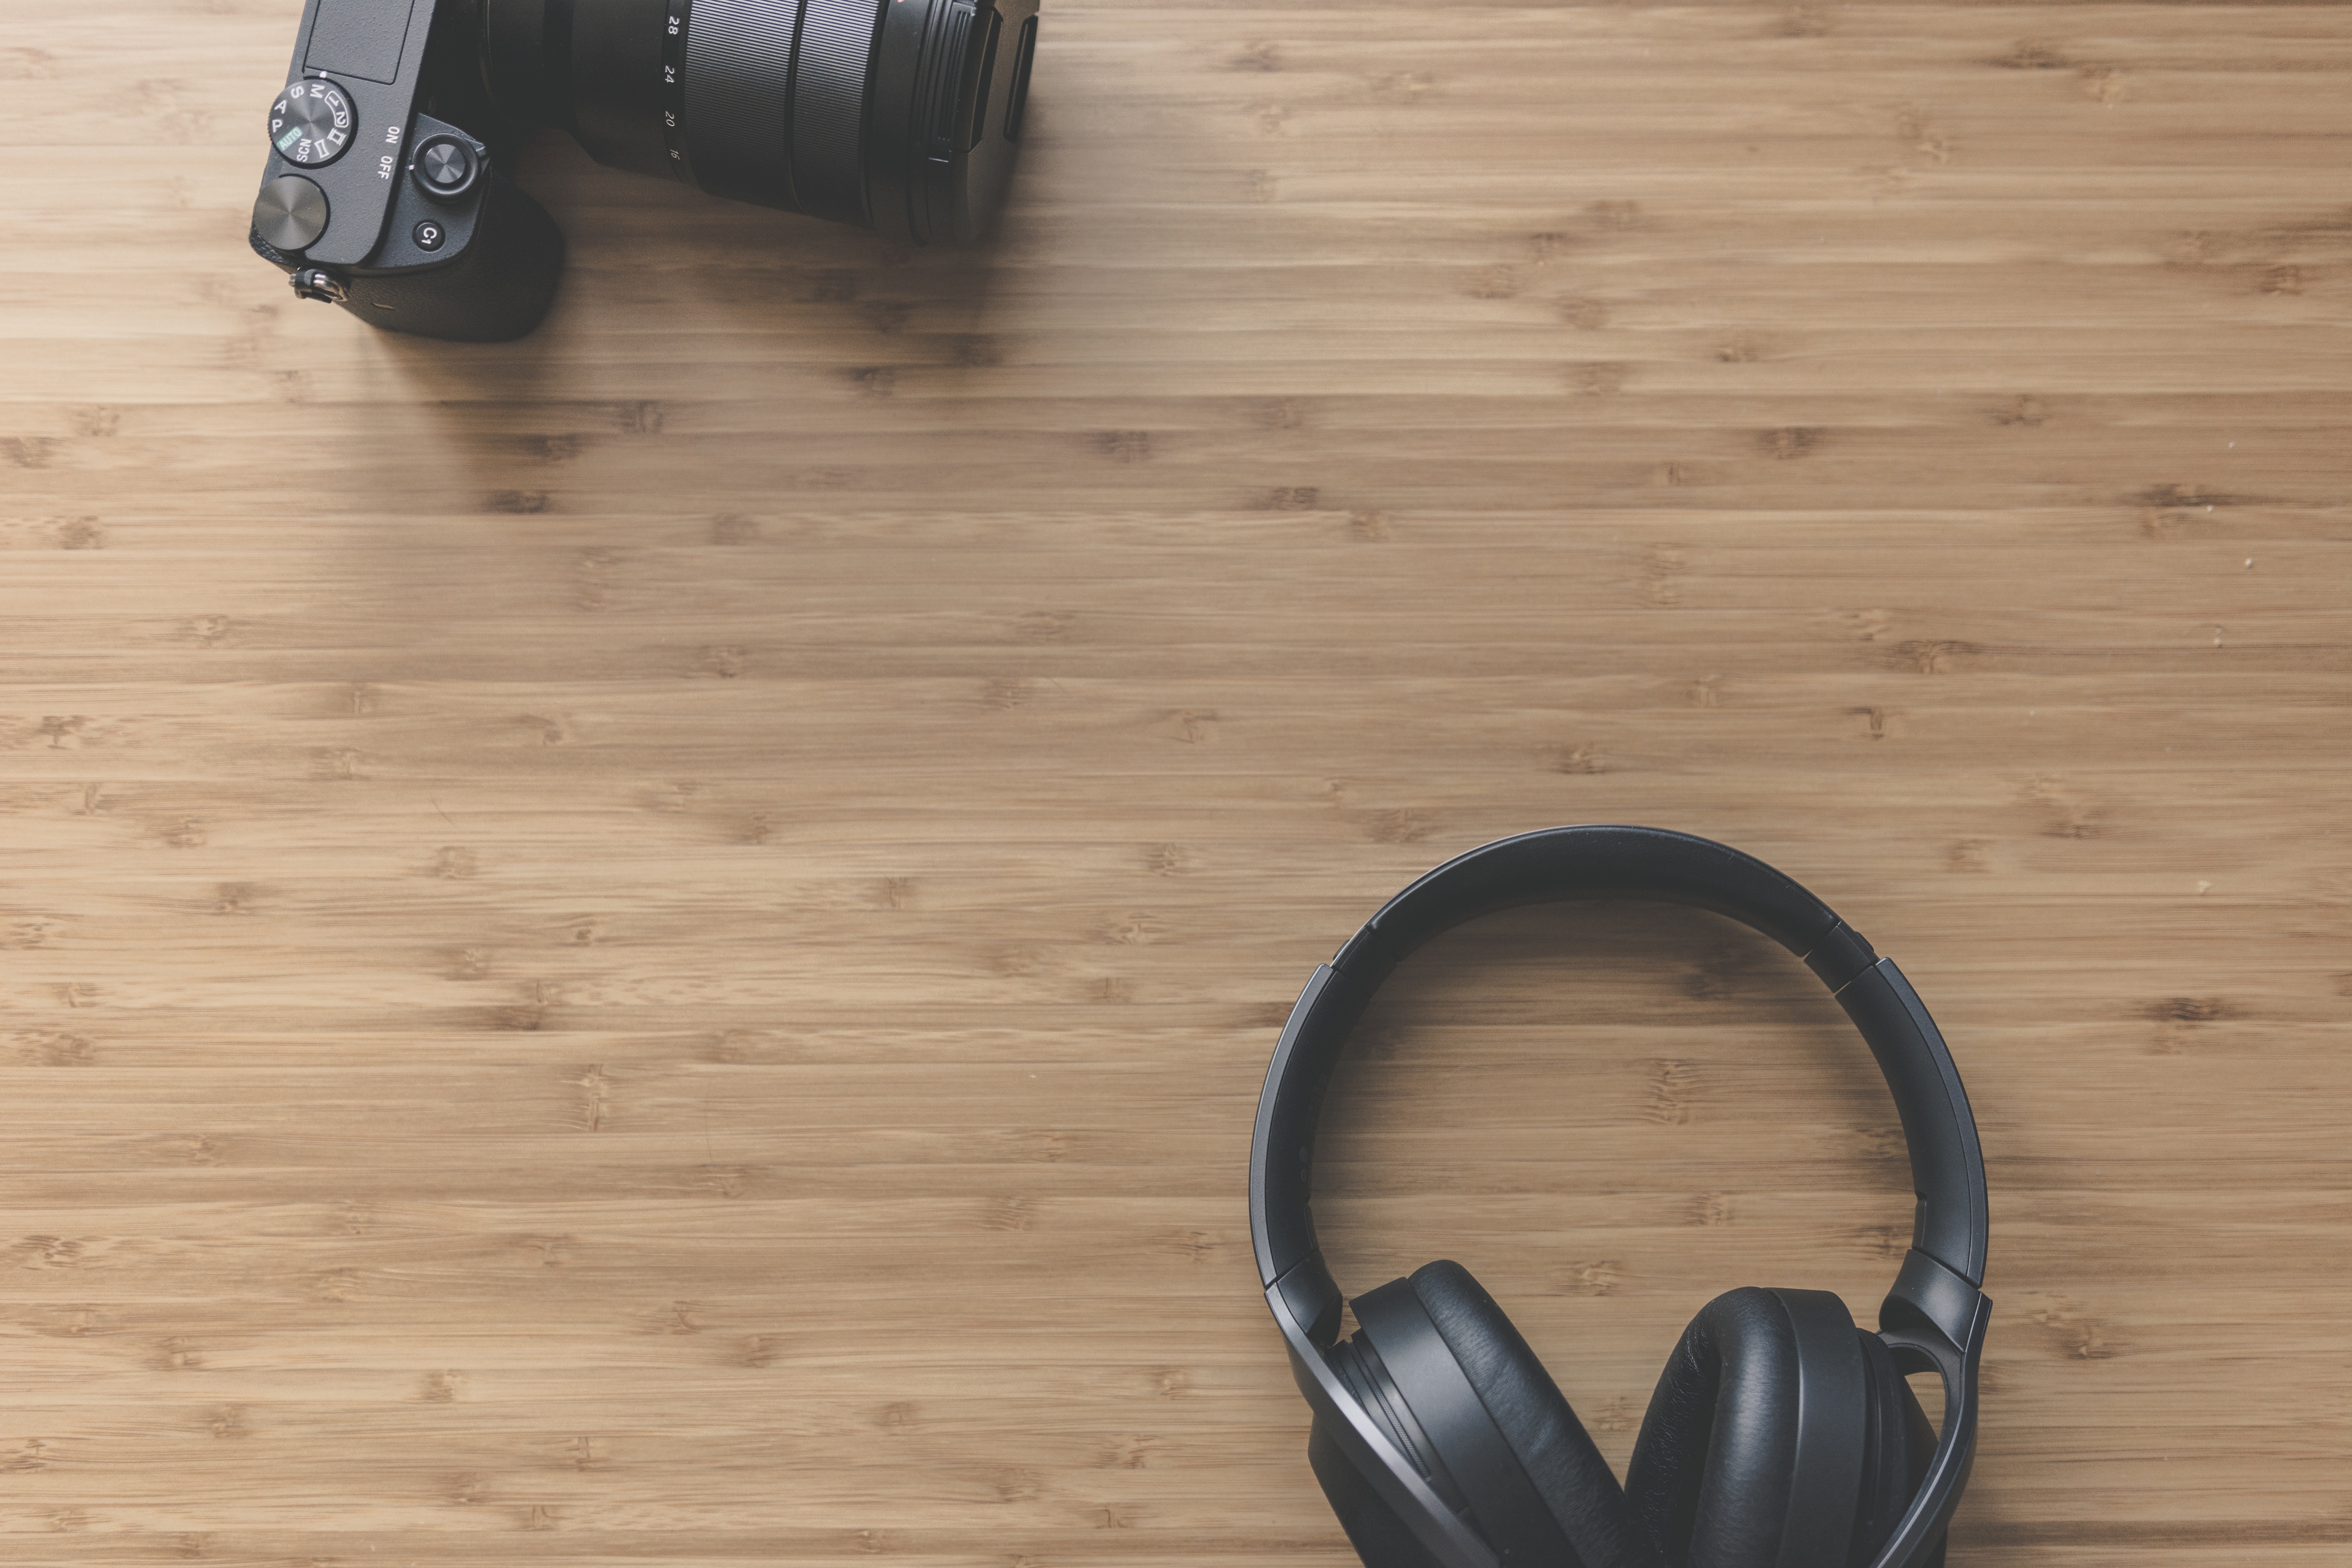
headphones, technology, audio equipment, electronic device, floor, audio, flooring, wood, hardwood, wood flooring